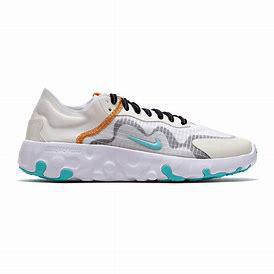
Brand: Nike
Model: Renew Lucent